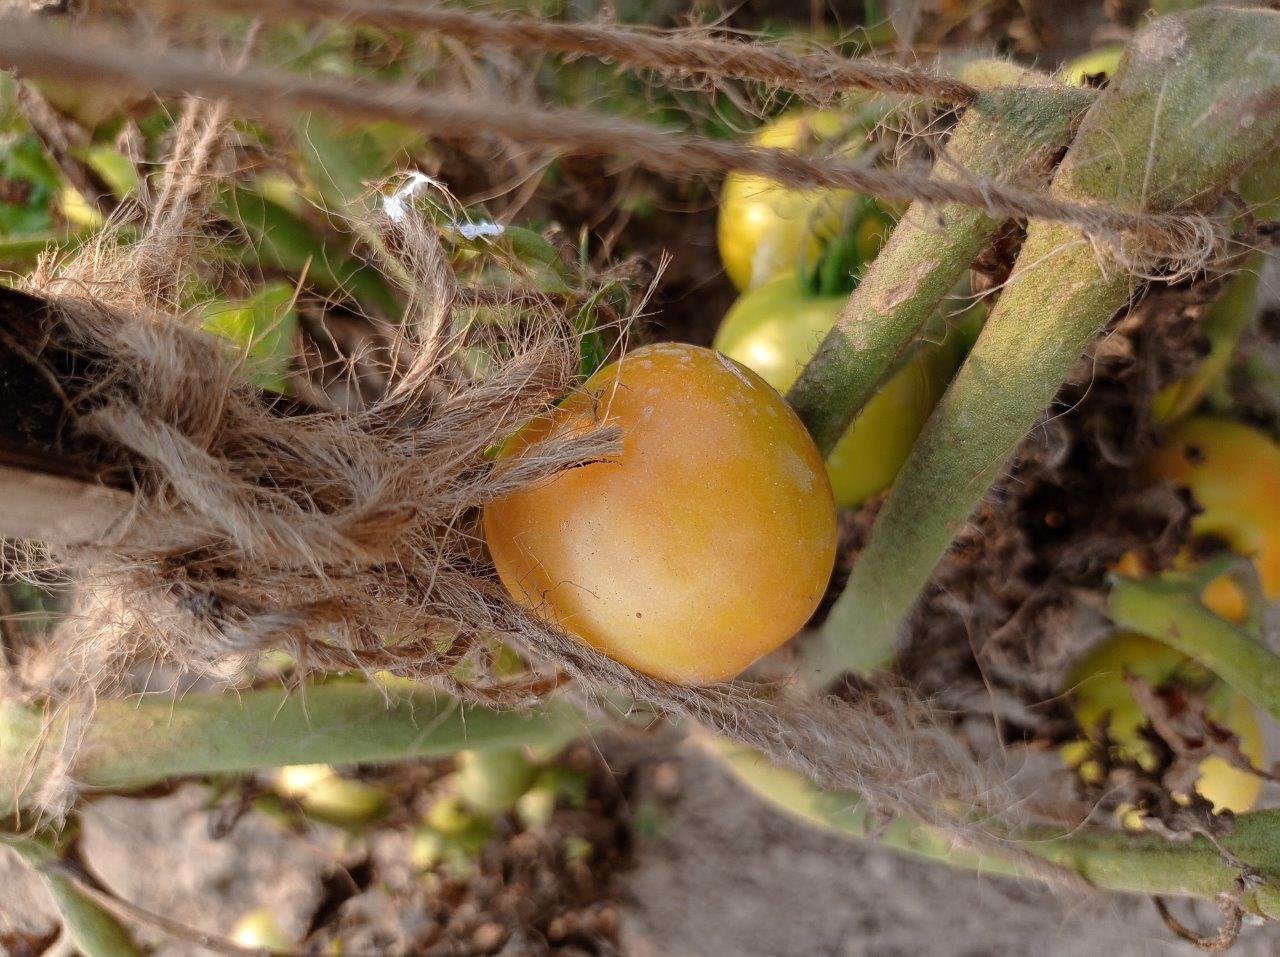
Maturity: Mature